Simon Patrick

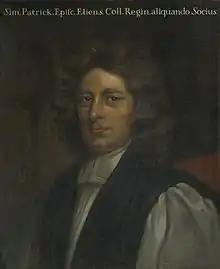

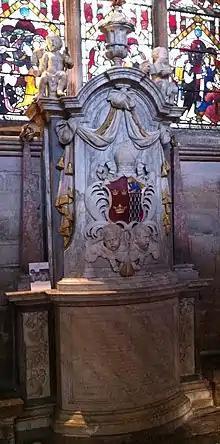
Memorial to Bishop Simon Patrick in Ely Cathedral

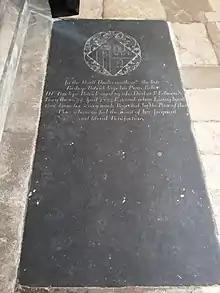
Ledger stone of Penelope Jephson, wife of Bishop Patrick, Ely Cathedral

Simon Patrick (8 September 1626 – 31 May 1707) was an English theologian and bishop.